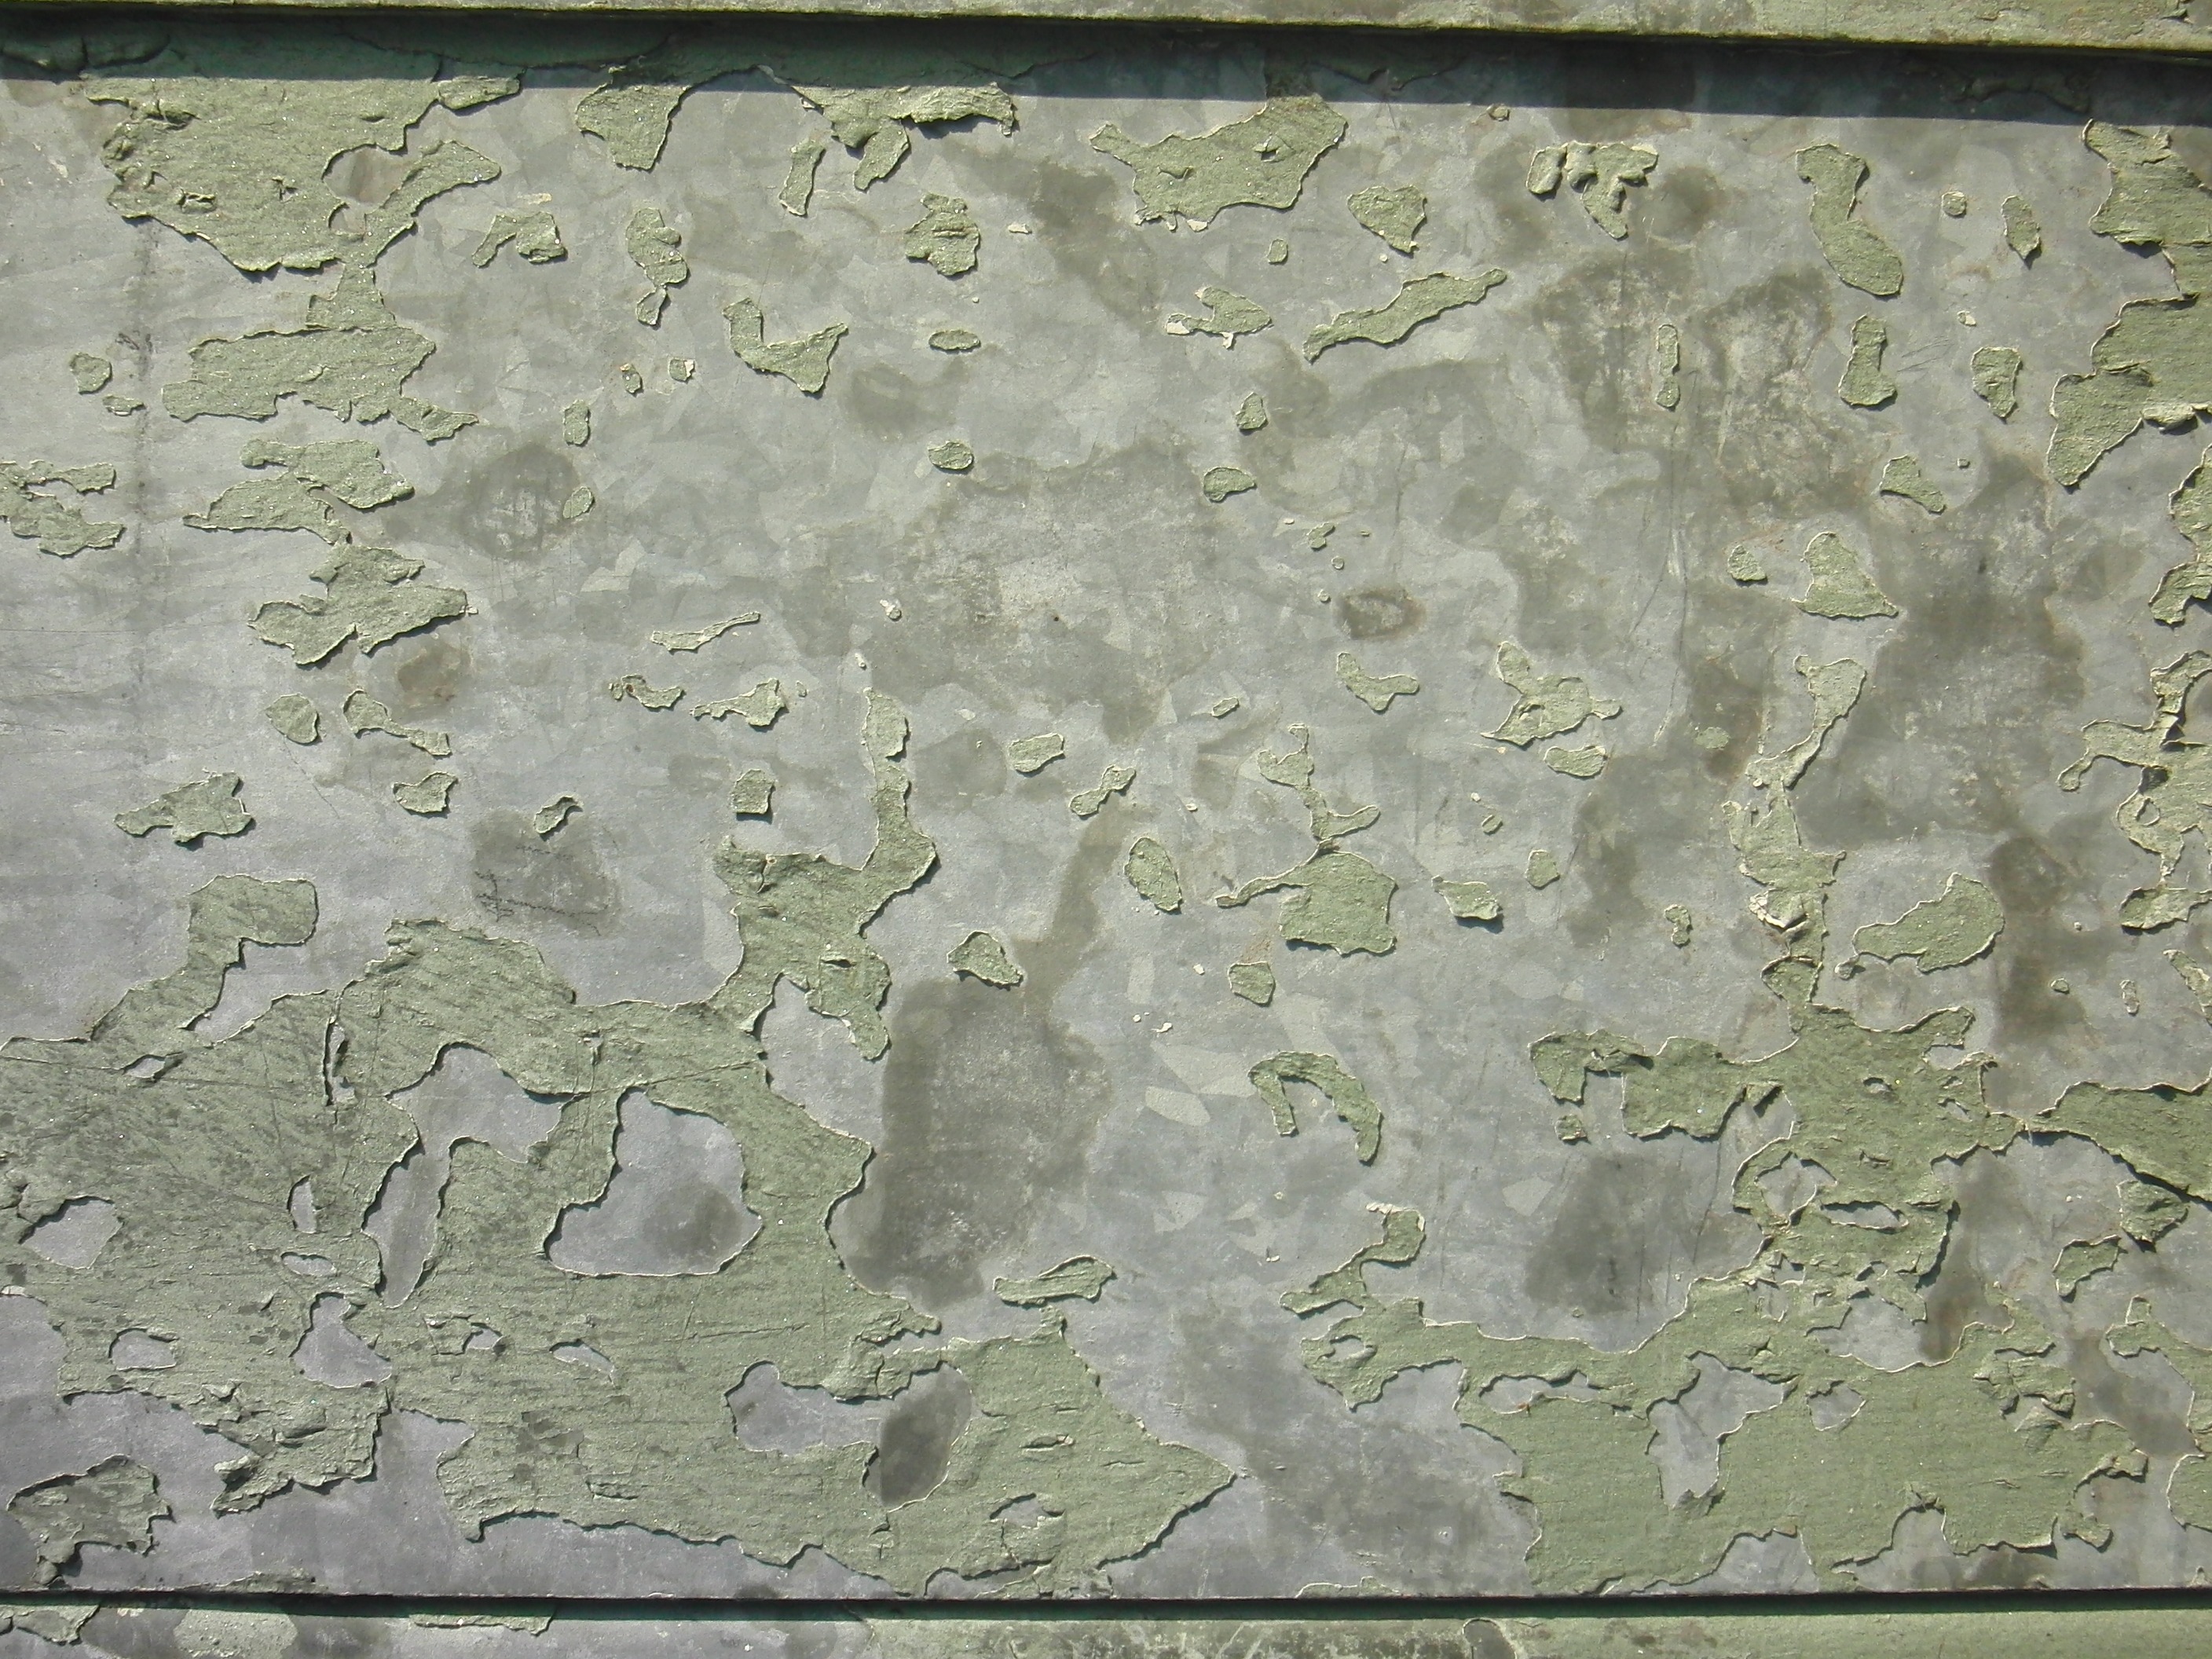
rock, texture, floor, wall, metal, tile, material, weathered, grey, art, background, geology, relief, plaster, flooring